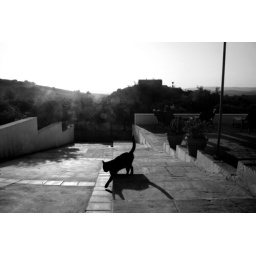
the black cat in sicily